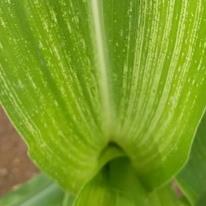
Crop: Maize
Condition: stripe-d